Bruntsfield

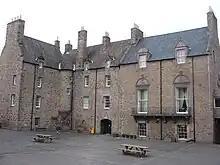
Bruntsfield House in 2009

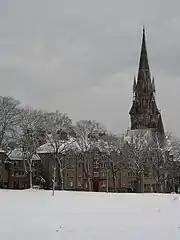
View of Barclay Viewforth Church across Bruntsfield Links

J.Stewart-Smith states that "Bruntsfield Manor", or as it is known today, Bruntsfield House, had been the dower house of each successive bride of the Lauders of Haltoun for 226 years.